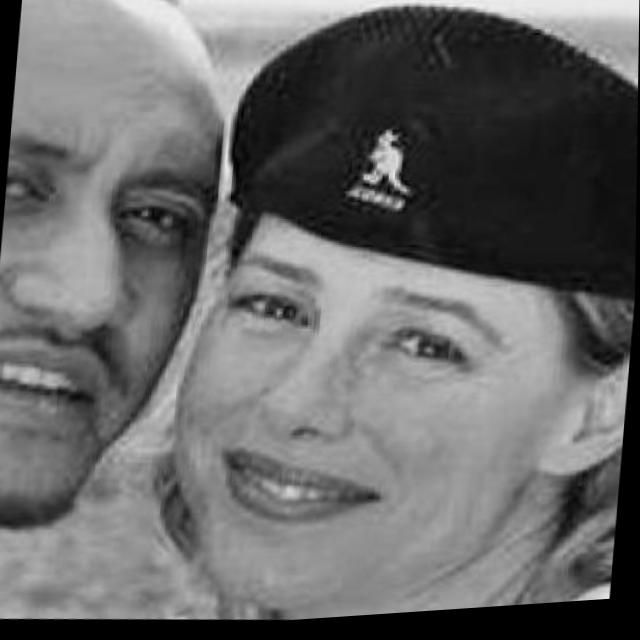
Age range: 21-44